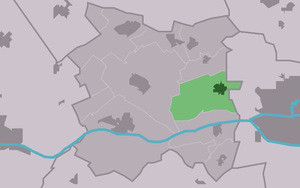
Marsum est un village de la commune néerlandaise de Waadhoeke, dans la province de Frise.